Helmut Pfeiffer

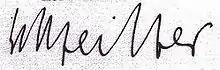
1942

Pfeiffer was a student of the constitutional legal scientist Carl Schmitt and later on worked closely and socialised with him. Pfeiffer also worked for and got to know well the future Reichsminister Hans Frank (from 1941, the Governor-General of the General Government for the Occupied Polish Territories): first at the Rechtswahrerbund, then within the General Government and finally at the International Chamber of Law.